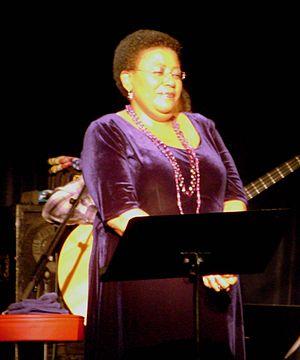
Sibongile Khumalo, née le 24 septembre 1957 à Soweto, est une chanteuse sud-africaine. Mezzo-soprano classique à l'origine, elle s'est intéressée à plusieurs genres musicaux, comme l'opéra, le jazz et la musique traditionnelle africaine.